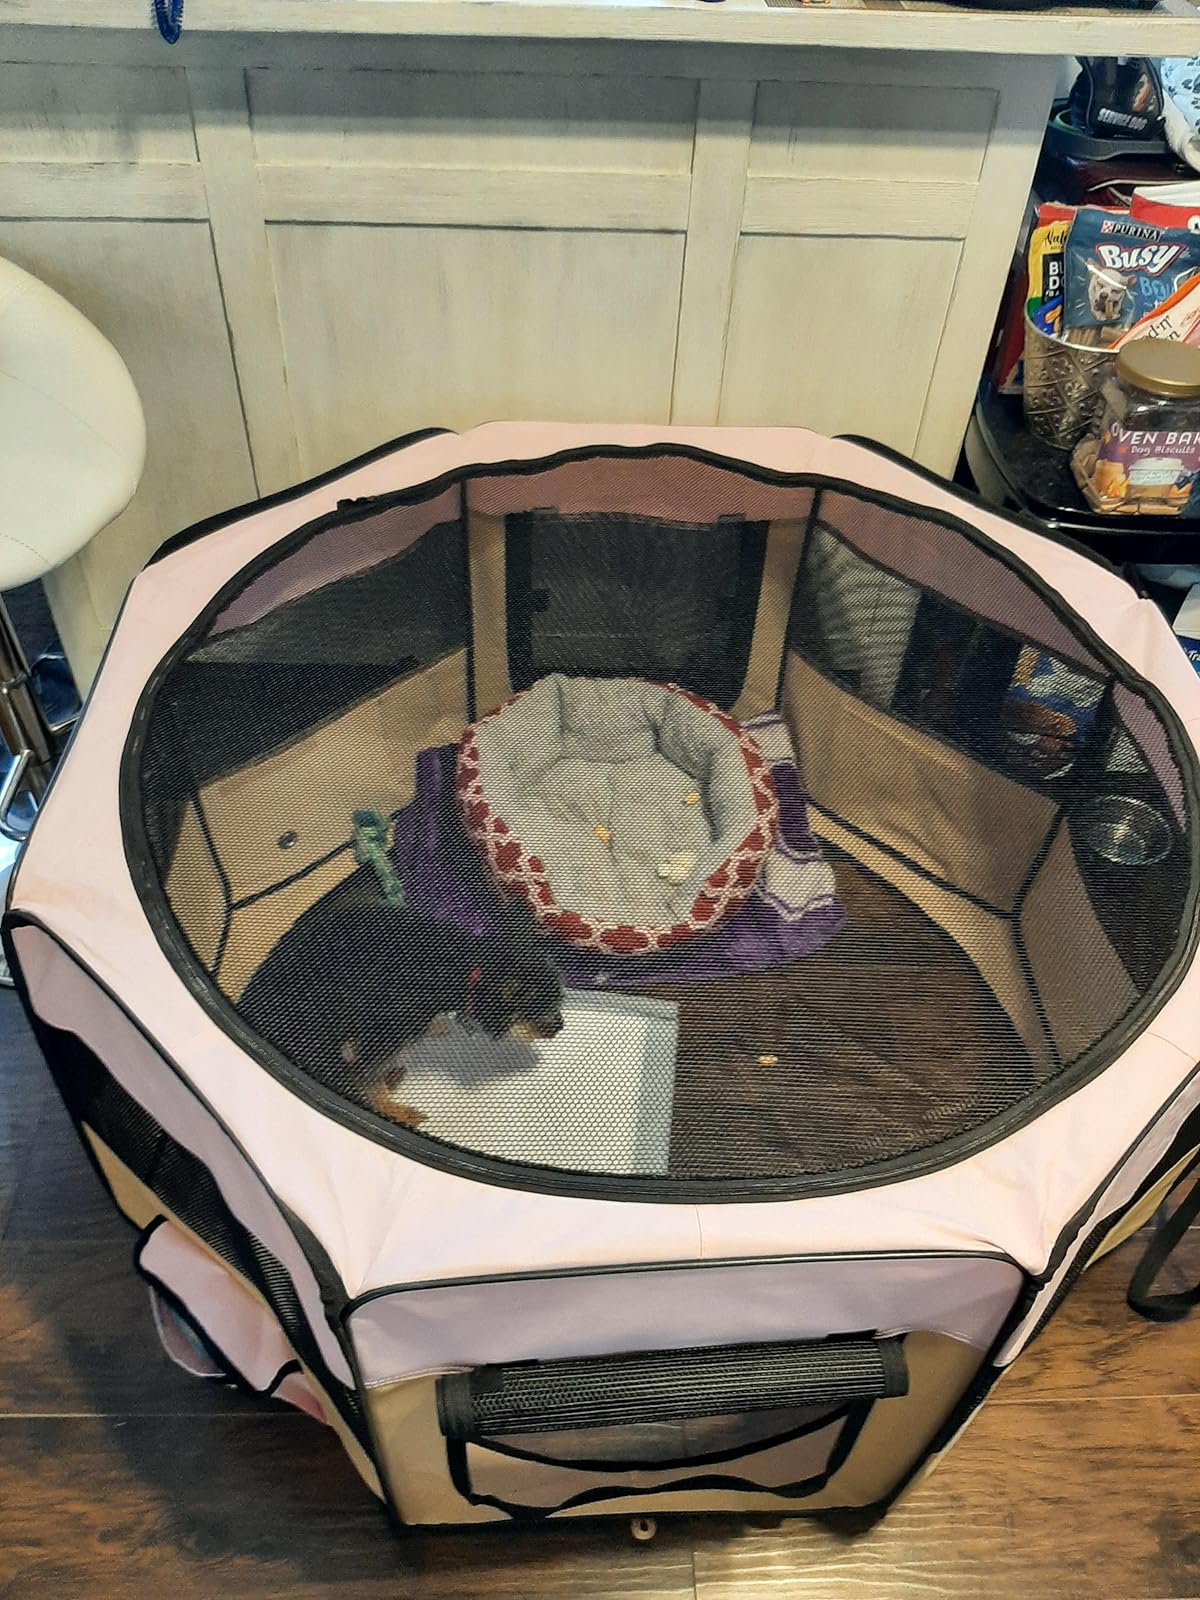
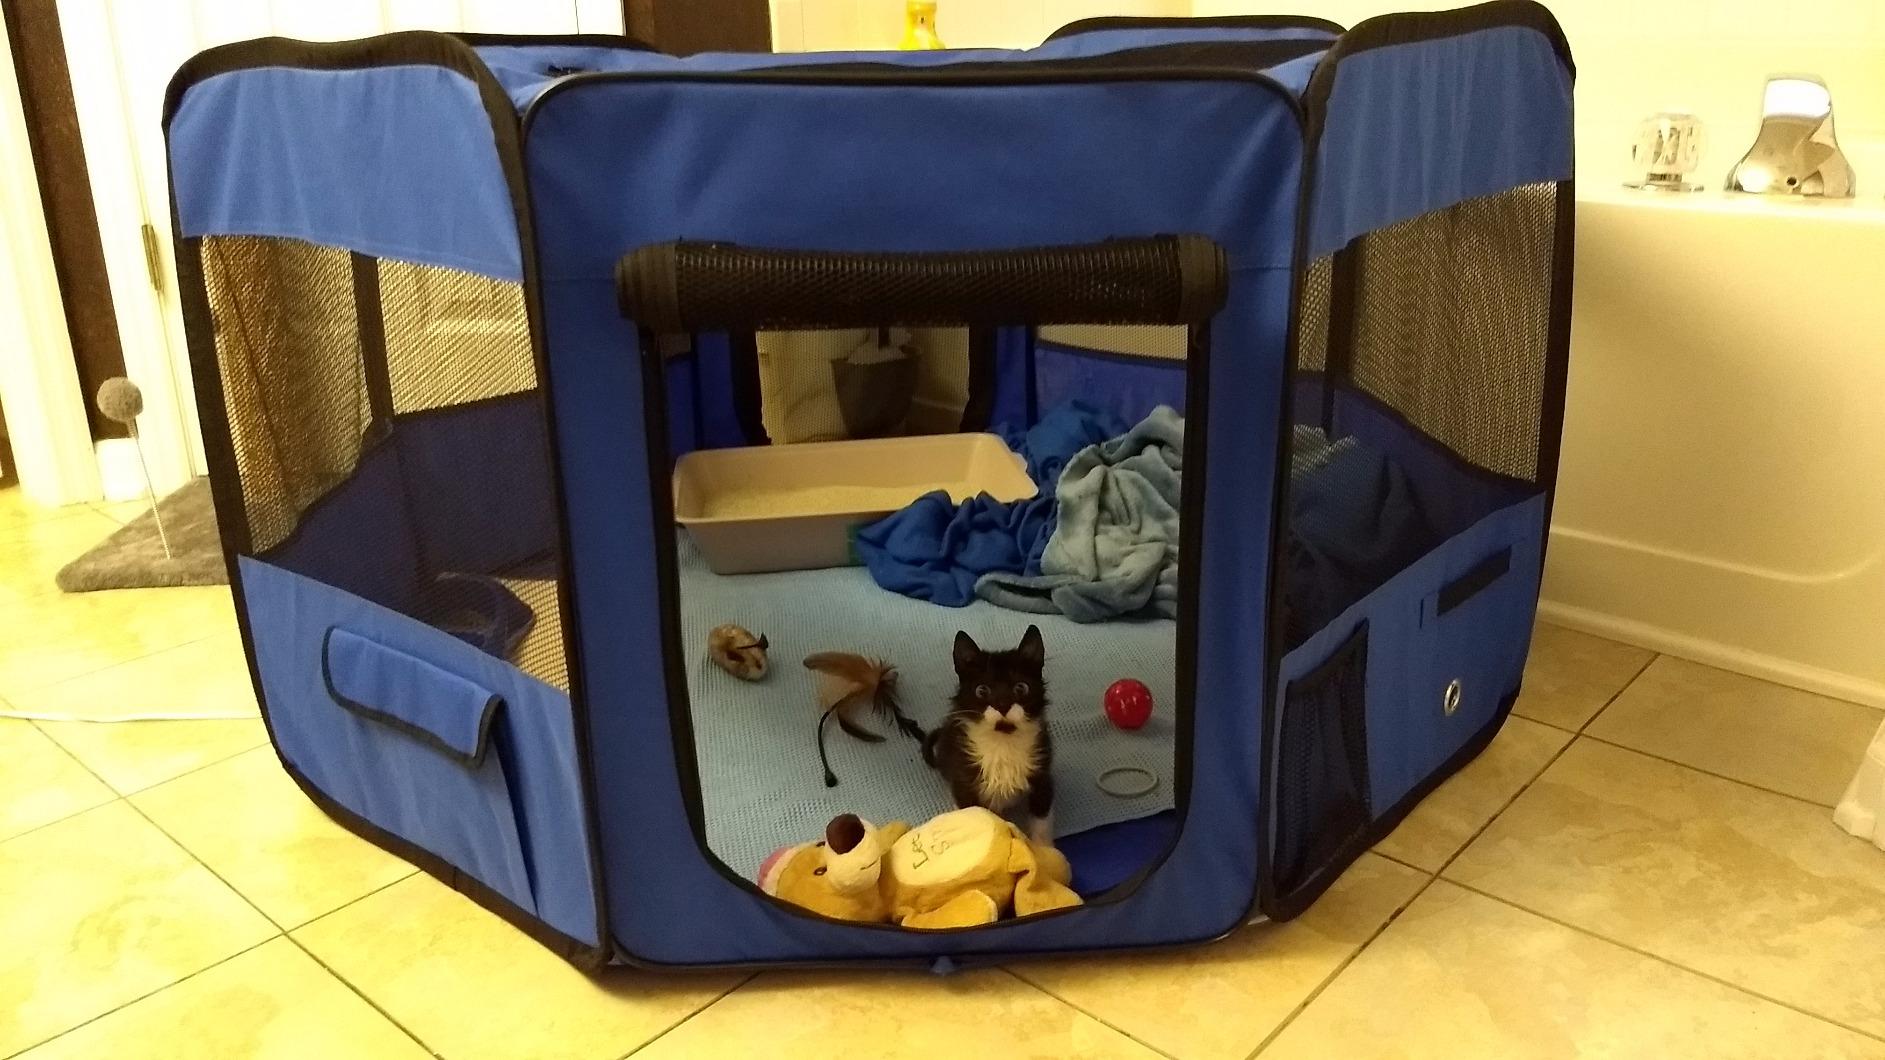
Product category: items_kennel
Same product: no